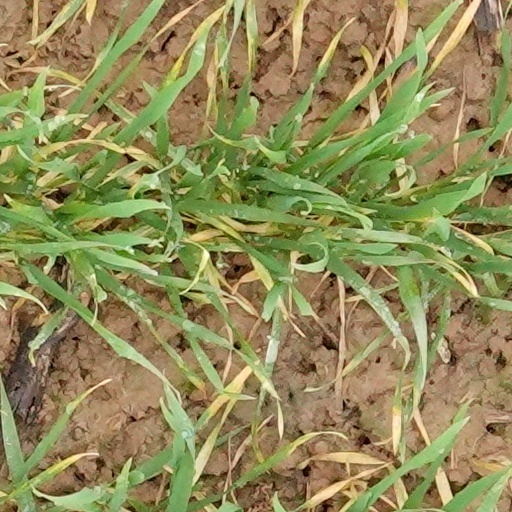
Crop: wheat